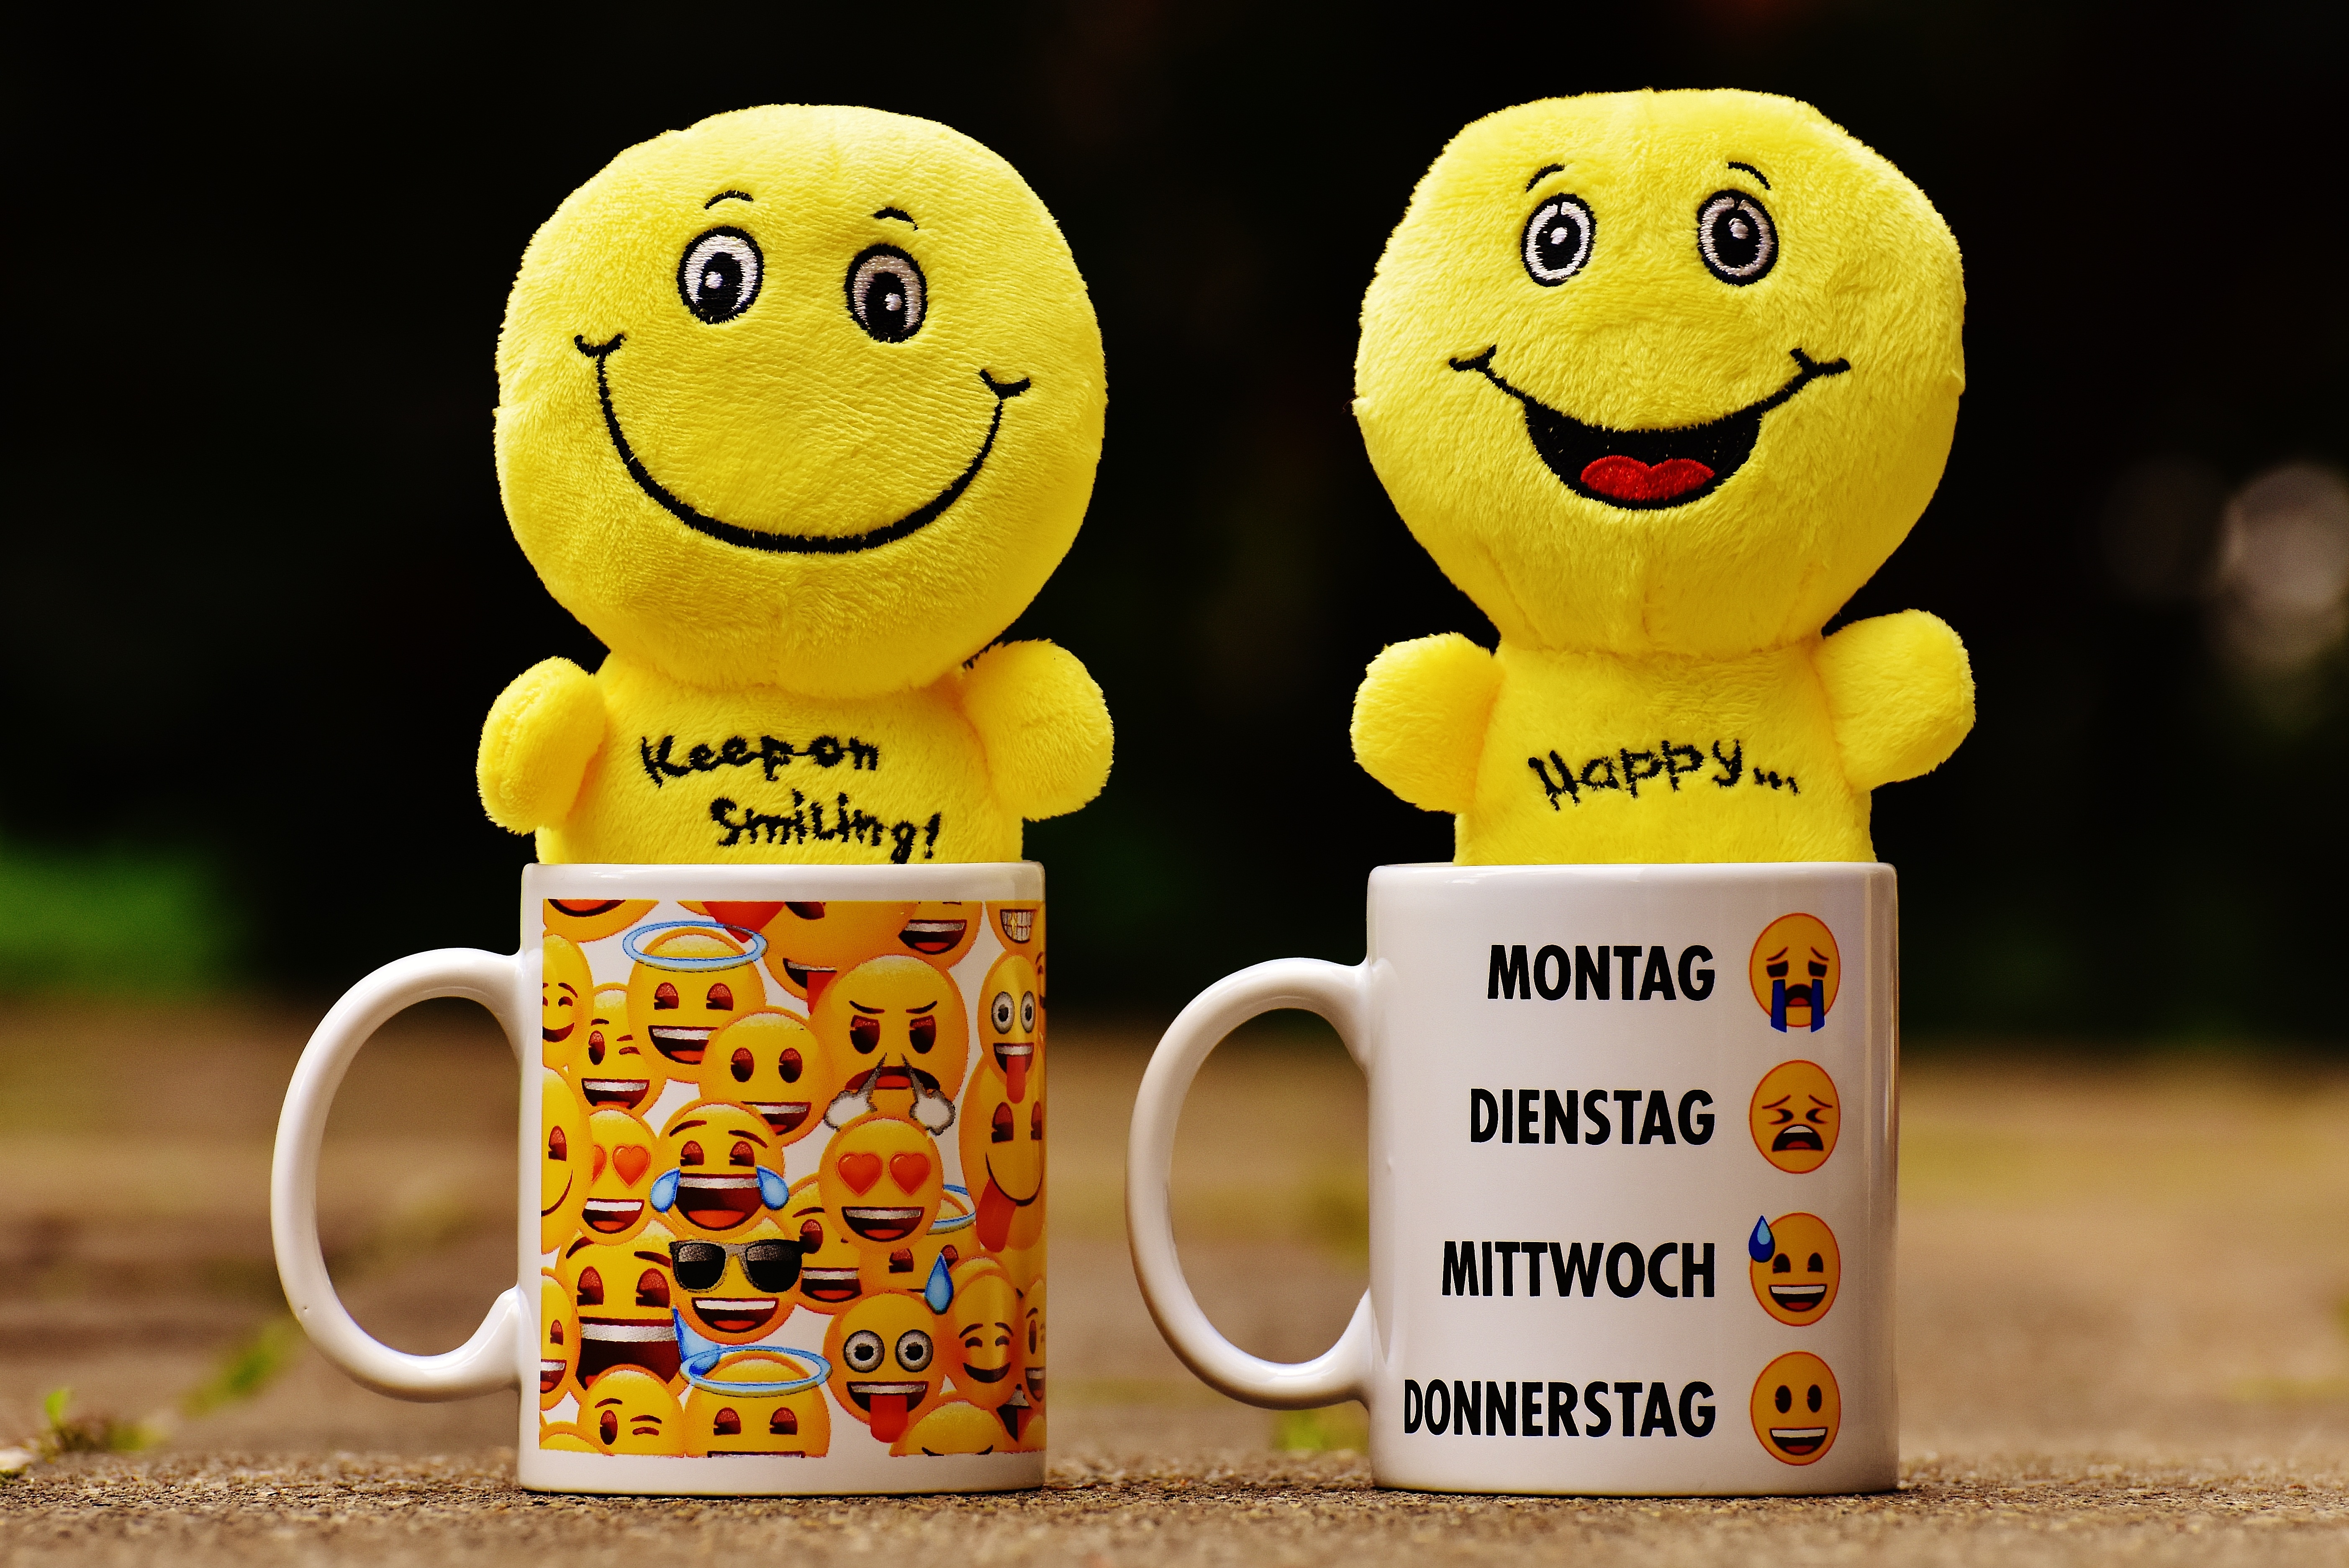
color, yellow, toy, smile, laugh, cheerful, face, happy, t, funny, joy, all, cheeky, emotions, luck, emotion, feeling, emoji, smiley, good mood, emoticon, joy of life, smilies, stuffed toy